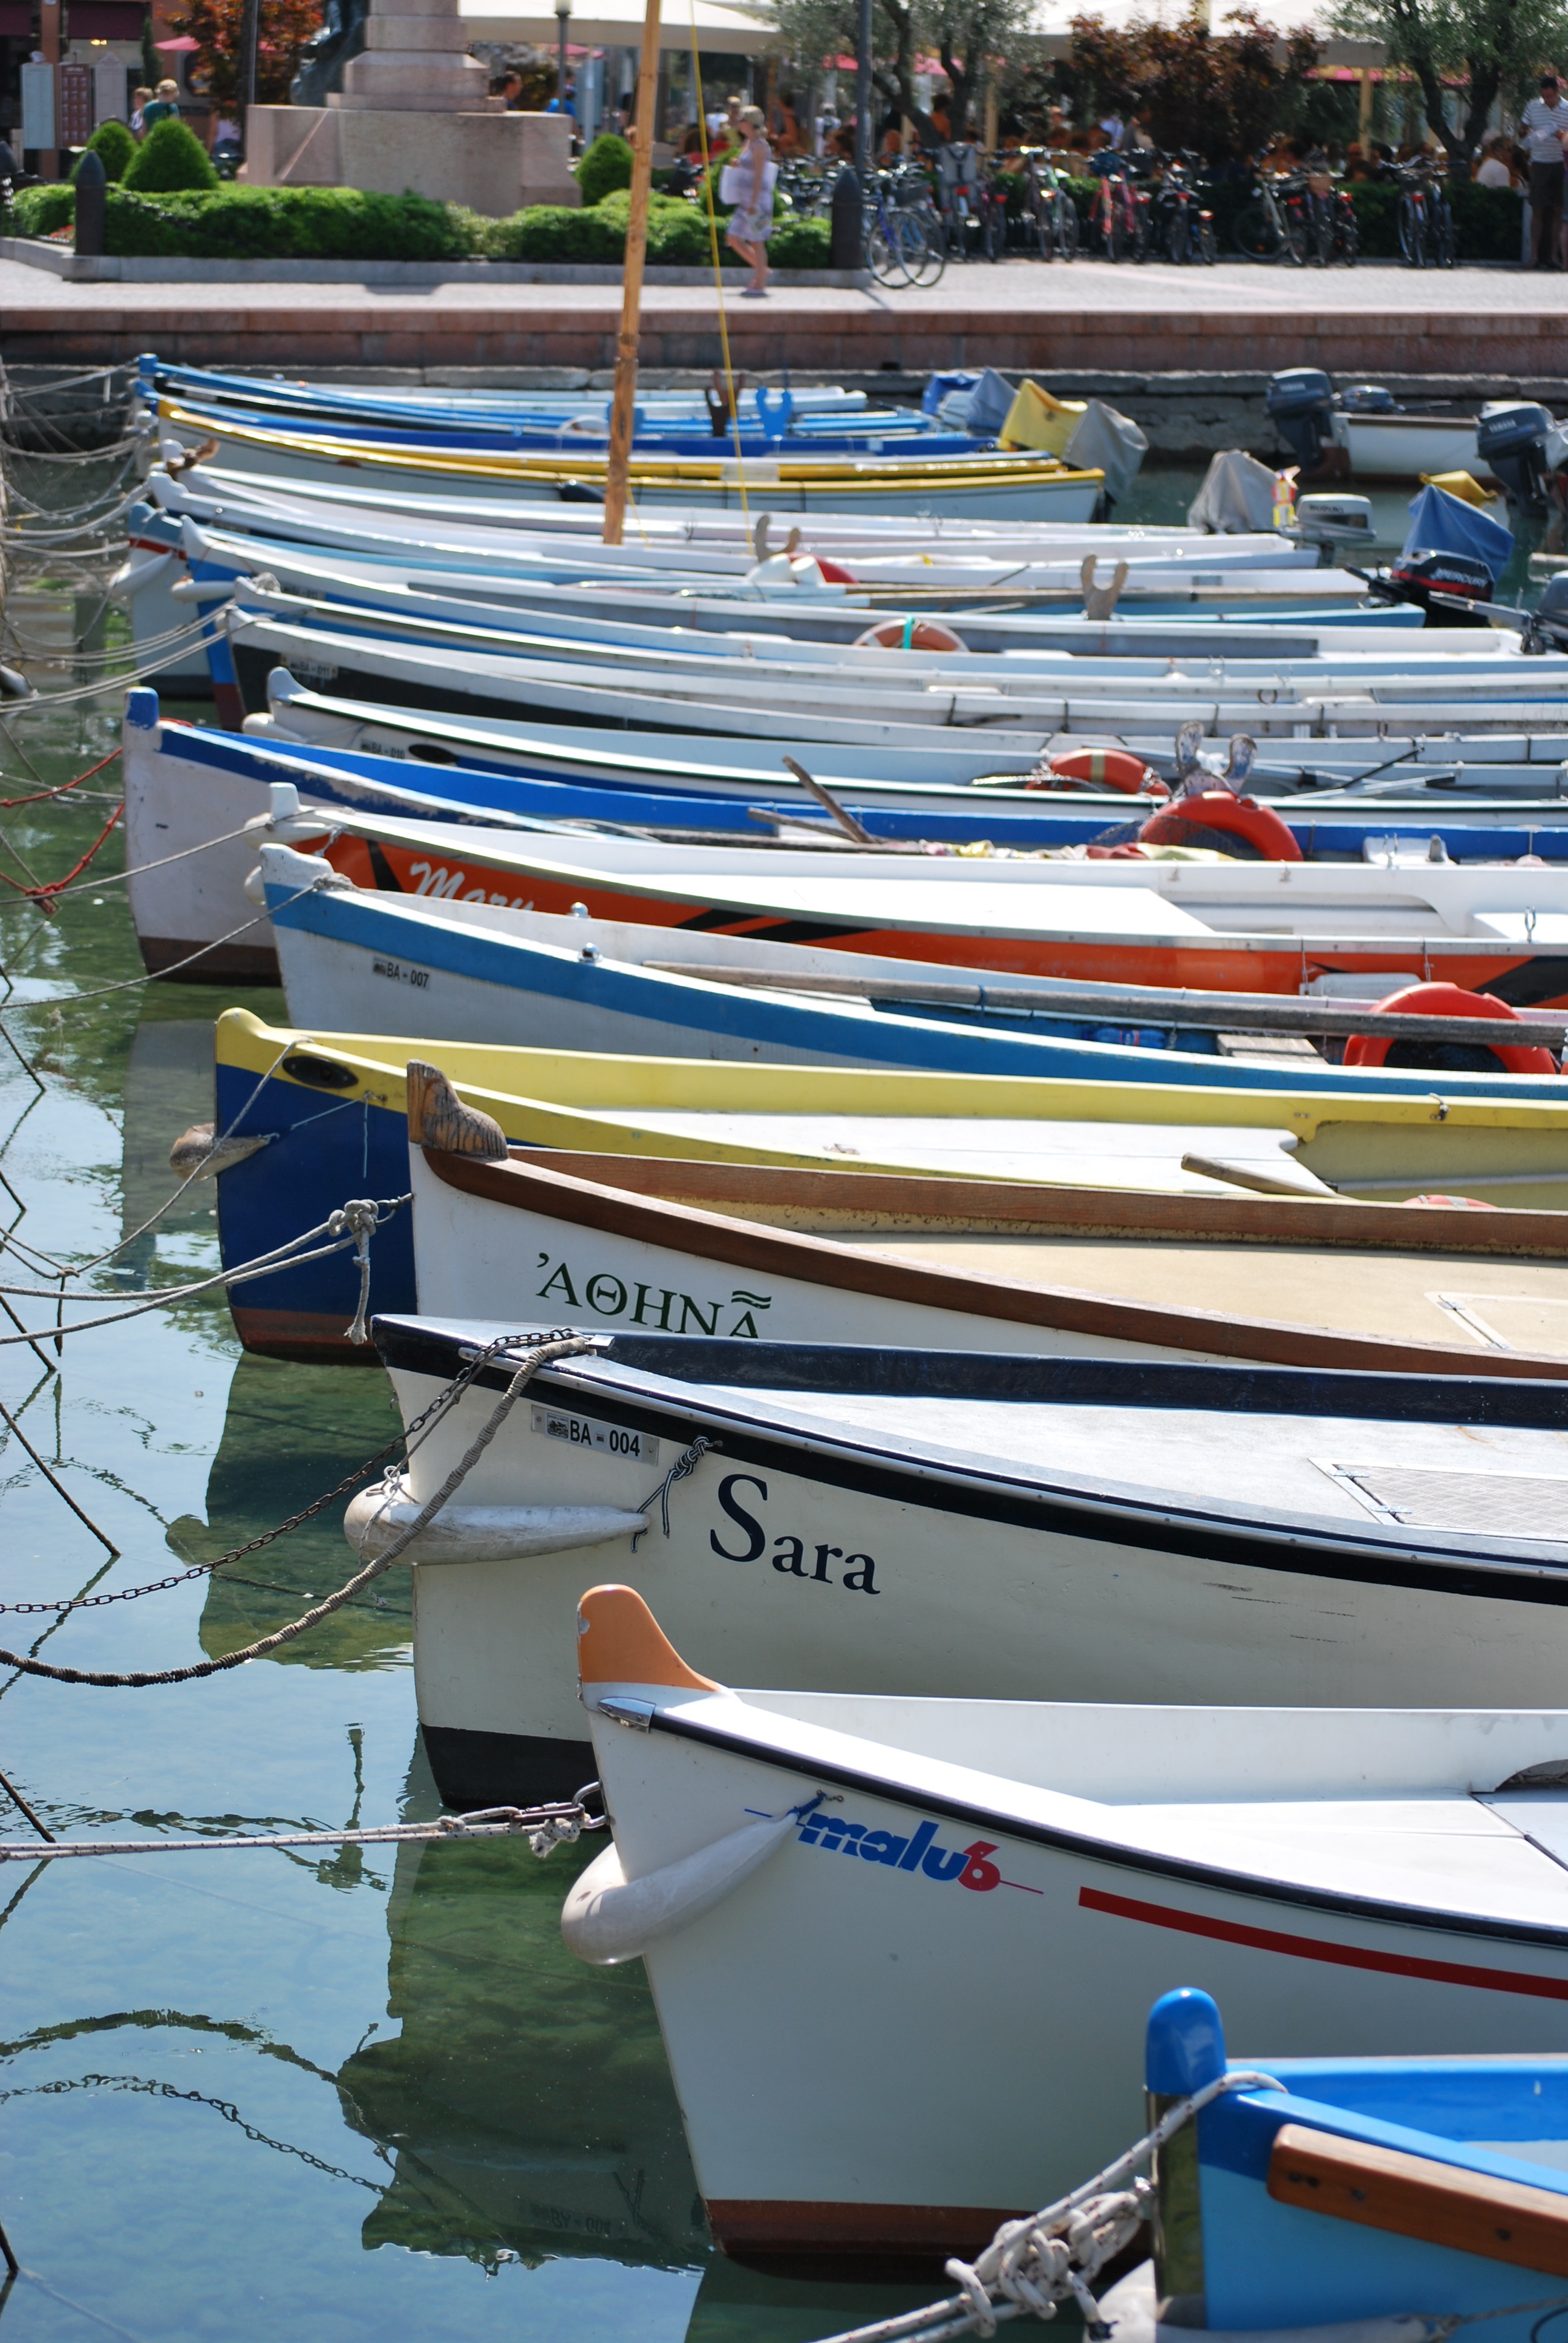
sea, dock, boat, vehicle, mast, italy, marina, waterway, motorboat, boating, boats, watercraft, rowing, porto, bardolino, watercraft rowing